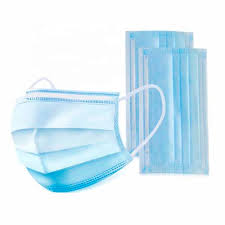
Waste category: trash